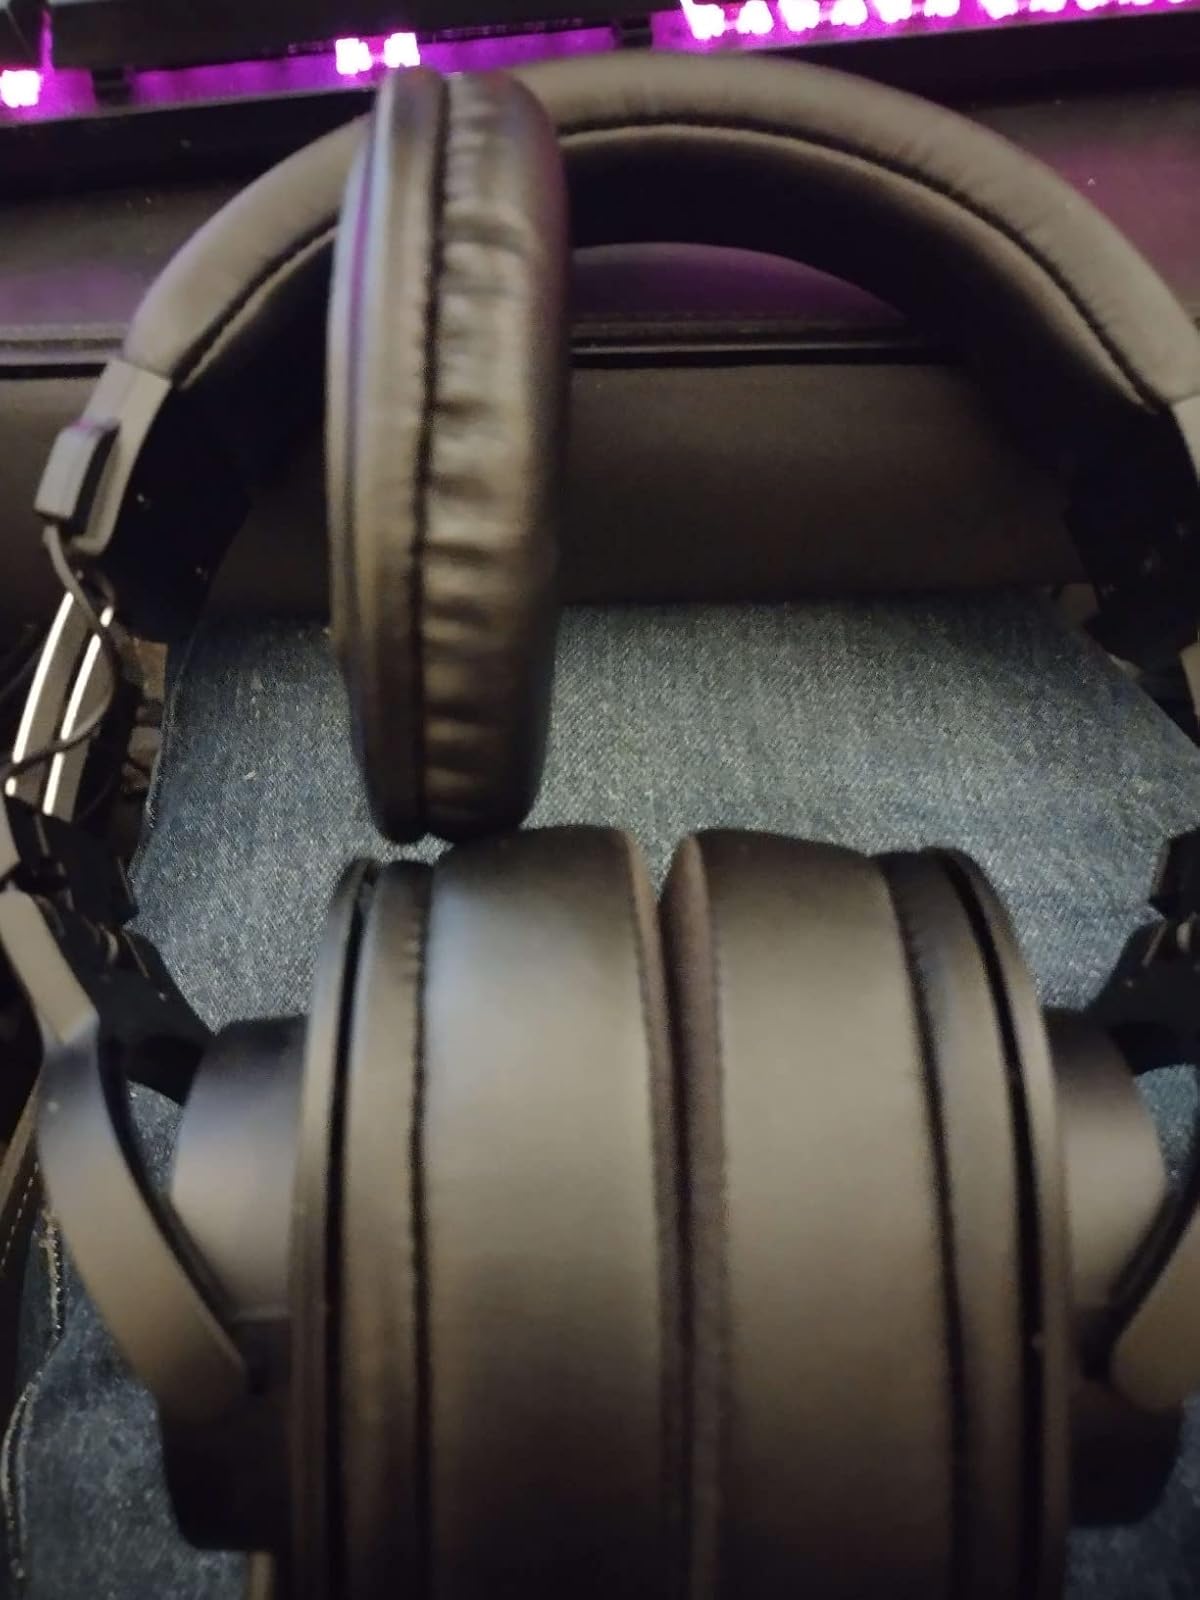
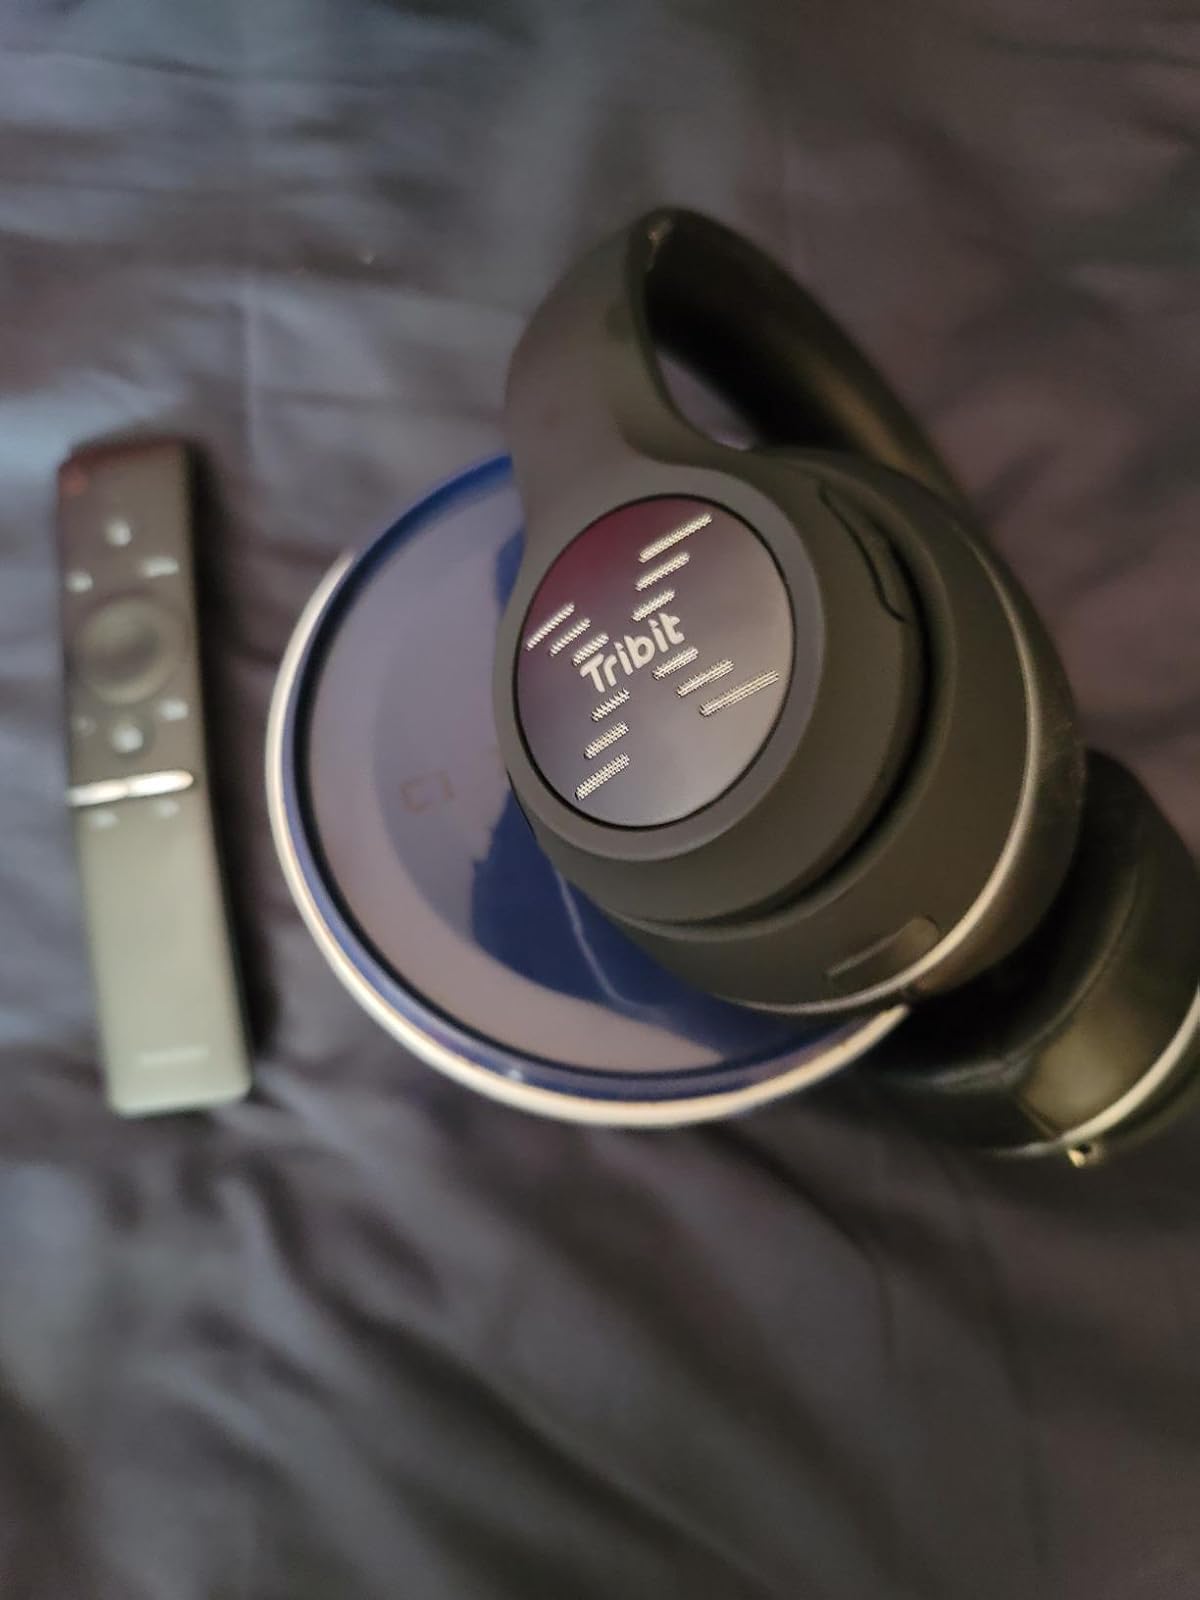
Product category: headphones
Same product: no